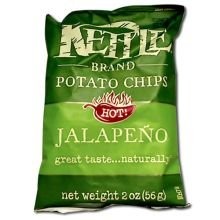
Item Name: Kettle Jalapeno Potato Chip - 2 oz. bag, 24 per casee
Product Description: Kettle Jalapeno Potato Chip - 2 oz. bag, 24 per casee With smoldering, south of the border flavor, new Kettle Brand Jalapeno Potato Chips are naturally turning up the heat on Cinco de Mayo. Hitting store shelves in May, in time for Cinco de Mayo celebrations, Kettle Brand Jalapeno Potato Chips strike the perfect balance between fresh, well-rounded flavor and the simple heat of green, spicy jalapeno peppers. A fiery, festive flavor with a Kettle Brand twist, these all natural Jalapeno potato chips are easy to eat with a satisfying heat that sneaks up on you. Paired with an ice cold cerveza, these chips are a delicious fiesta in a bag. "Weve known for a long time that our fans wanted a Jalapeno flavor but we had to get it just right," said Carolyn Richards, Kettle Foods chief flavor architect. "Using only the best ingredients, we deliver the flavor our fans expect with absolutely nothing artificial. Try them yourself and taste the all natural difference." As always, Kettle Brand Potato Chips are made with only the finest potatoes and delicious blends of all natural seasonings - no trans fats, no artificial colors or flavors and no preservatives. Kettle Brand also uses only non-GMO ingredients. Cooked in small batches by hand in pure, healthy oils under the watchful eye of dedicated chip cooks, every Kettle Brand Potato Chip packs a hearty crunch and is a beautiful golden color. Kosher 2 Ounce
Value: 2.0
Unit: Ounce

Price: 55.84